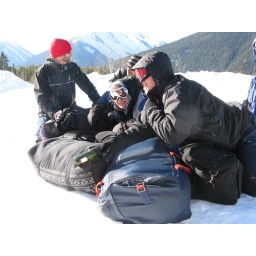
Protecting the bags from flying around